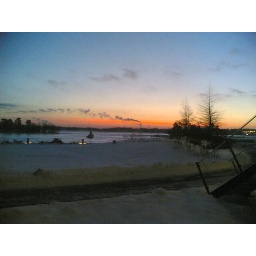
red sky in the morning